Pikes Peak Center for the Performing Arts

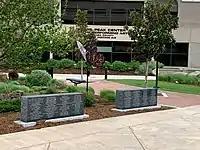
Cosmos Serenade artwork, added in 2009

The Pikes Peak Center's El Pomar Great Hall was designed by Russell Johnson's firm, Artec Consultants Inc, a theatre consulting and acoustics firm (also responsible for the Morton H. Meyerson Symphony Center's Eugene McDermott Concert Hall), and has several different acoustic control features. In addition to on-stage curtains, there are retractable banners along the side walls of the hall that can be lowered to absorb sound and curtains on the rear wall of each seating level. The banners are lowered for events utilizing the sound system, and retracted for symphonic and choral events. The loudspeaker bridge above the proscenium can be set at one level for events using the sound system and be retracted when its use is not required. The acoustic canopy above the Orchestra platform can be lifted from a position where it can be maintained from the floor to a position immediately below the room's ceiling. The canopy is positioned to reflect sound to the Orchestra and Loge seats when a smaller audience is anticipated, or raised for full sound dispersion when a large audience is anticipated. The on stage sound reflecting towers containing audience seating are positioned around the stage for symphony and choral performances. The seating towers and the stair towers for audience access/egress are moved on airbearings. The upper part of the stage house is separated from the performance space during symphony and choral performances by four ceiling panels over the stage that can be raised, lowered, or tilted vertically to change the acoustics of the hall.